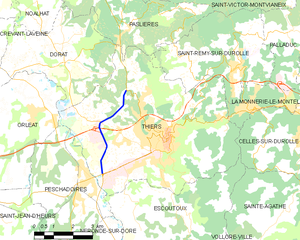
Carte de la rocade de Thiers (en bleu).
Thiers est une commune française, située dans le département du Puy-de-Dôme en région Auvergne-Rhône-Alpes adhérente du parc naturel régional Livradois-Forez. Elle est l'une des quatre sous-préfectures du département avec Ambert, Issoire et Riom. Les habitants sont appelés les Thiernois, voire également les bitords.